Wet chemistry

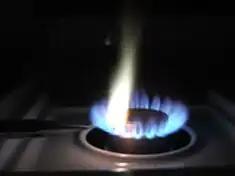
When burned, lead produces a bright white flame.

Chemical tests use reagents to indicate the presence of a specific chemical in an unknown solution. The reagents cause a unique reaction to occur based on the chemical it reacts with, allowing one to know what chemical is in the solution. An example is Heller's test where a test tube containing proteins has strong acids added to it. A cloudy ring forms where the substances meet, indicating the acids are denaturing the proteins. The cloud is a sign that proteins are present in a liquid. The method is used to detect proteins in a person's urine.